Cyclic succession

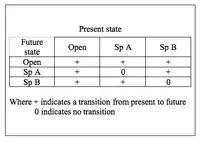
Cyclic Succession Matrix

The cyclic model of succession can be displayed in terms of a transition matrix. Based on the Markov chain, the matrix describes the likelihood of future states based on the milieu of present states. The three states in the simplest cyclic model are open substrate (usually a bare patch of land), Species A dominance, and Species B dominance. With respect to facilitation, inhibition, and tolerance models of succession, the key feature of the cyclic model is that A and B are not autosuccessional – that is, they do not facilitate their own growth. Rather, A will either facilitate the succession of B or be eliminated (through mortality) such that the patch occupied becomes open substrate. Likewise, B will either facilitate the succession of A or be eliminated. Open substrate can remain open or become occupied by either A or B. This configuration results in a cyclic scheme of species dominance.